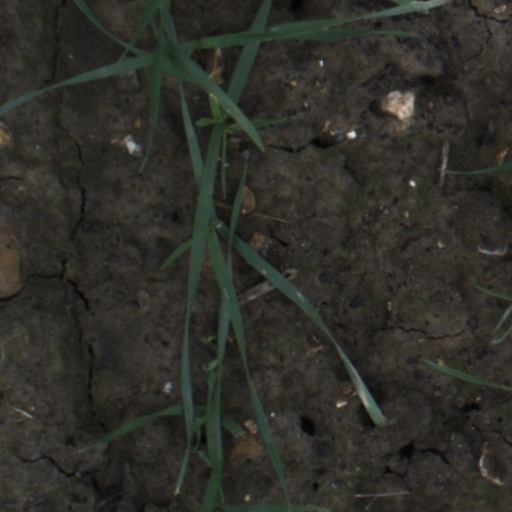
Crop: wheat